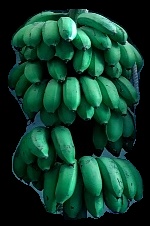
Variety: rasbale
Grade: grade2